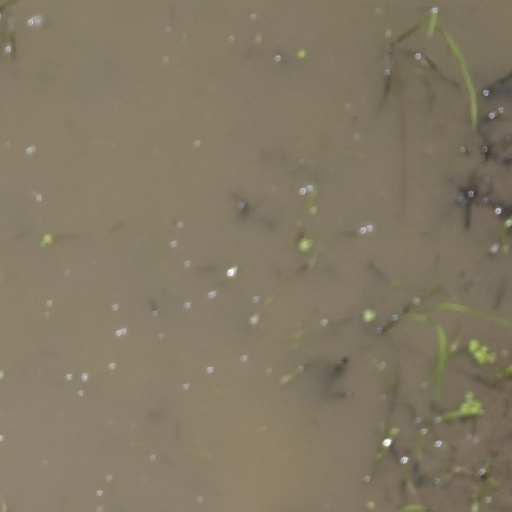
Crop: rice